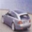
Label: automobile